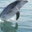
Label: dolphin